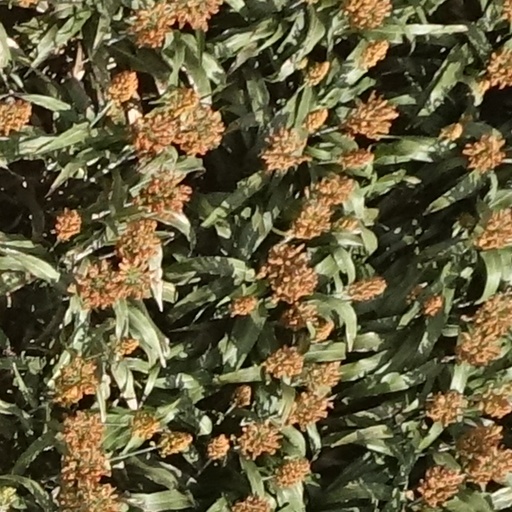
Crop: sorghum